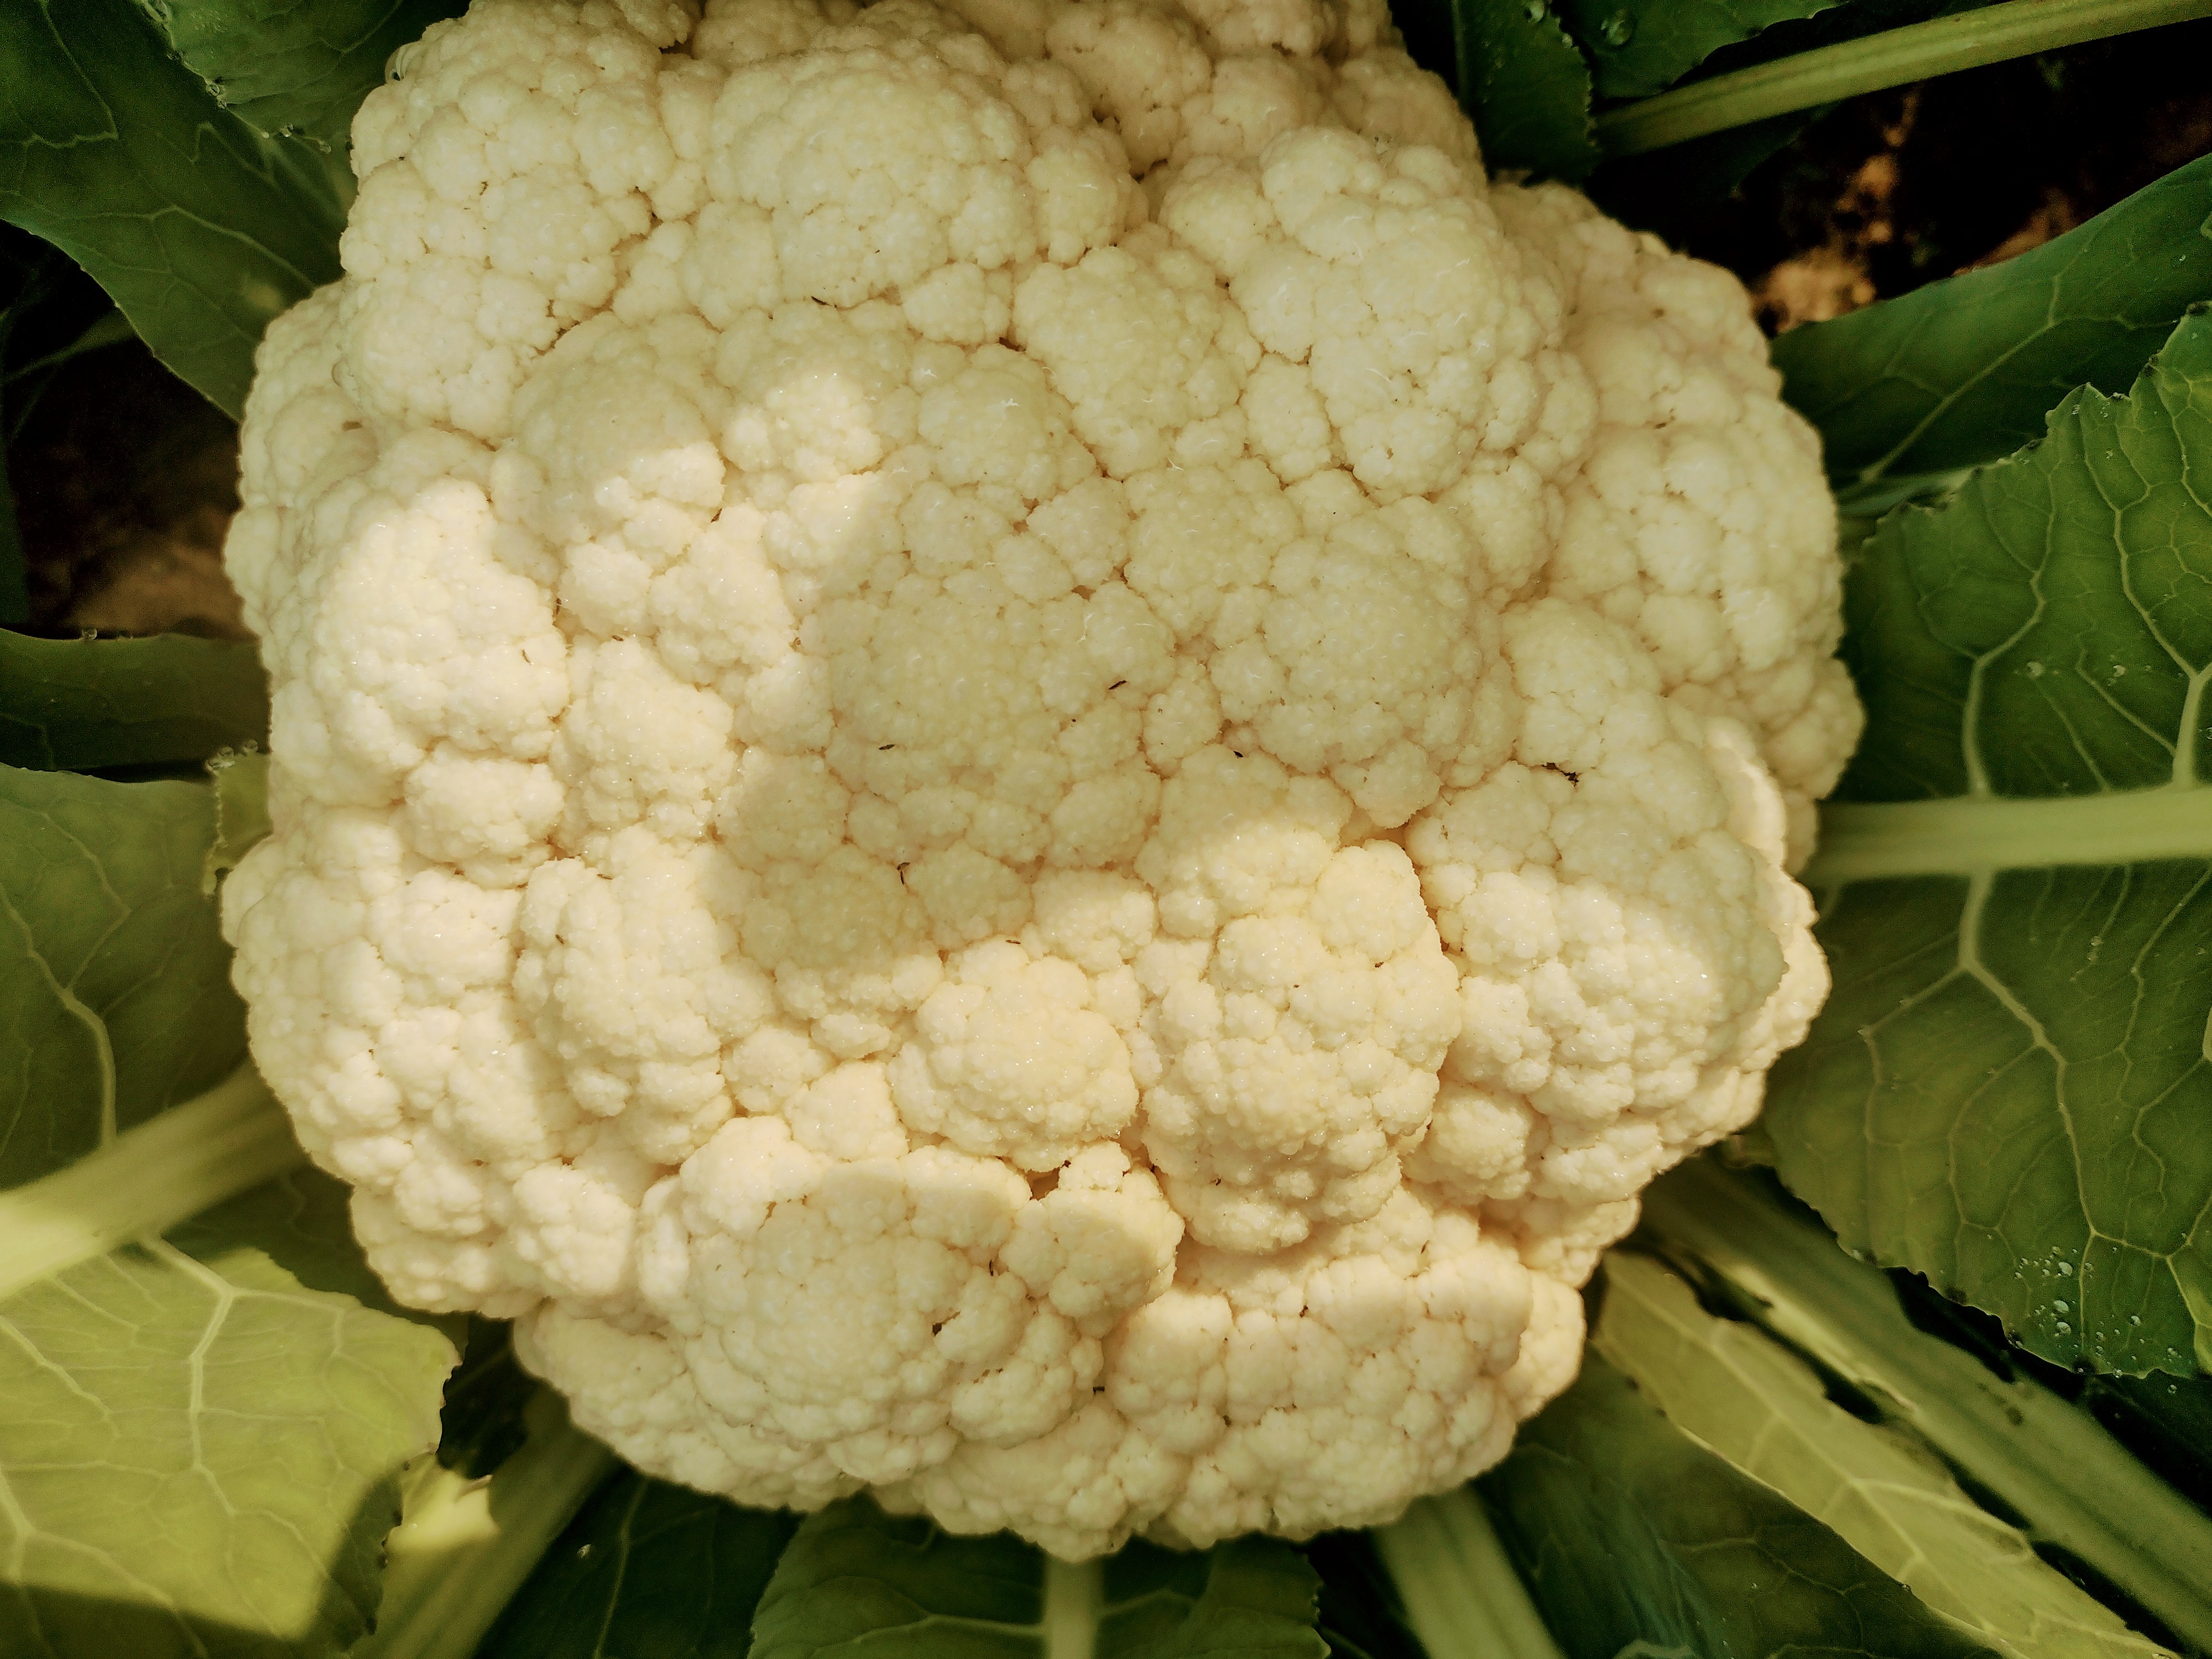
Label: No disease